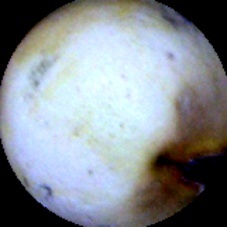
Label: Spotted